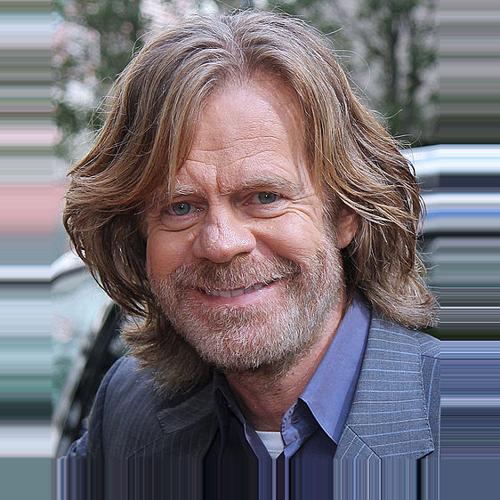
Age: 61